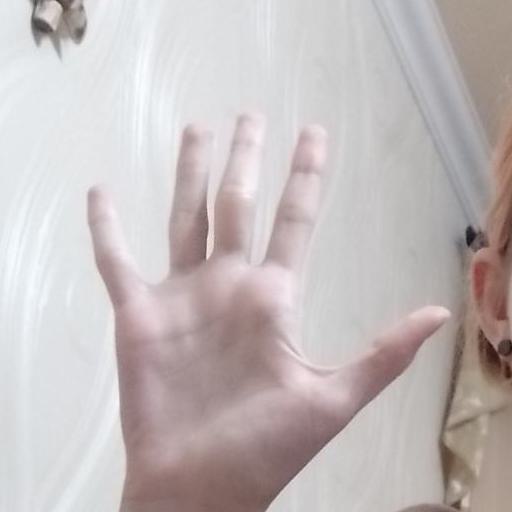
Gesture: palm